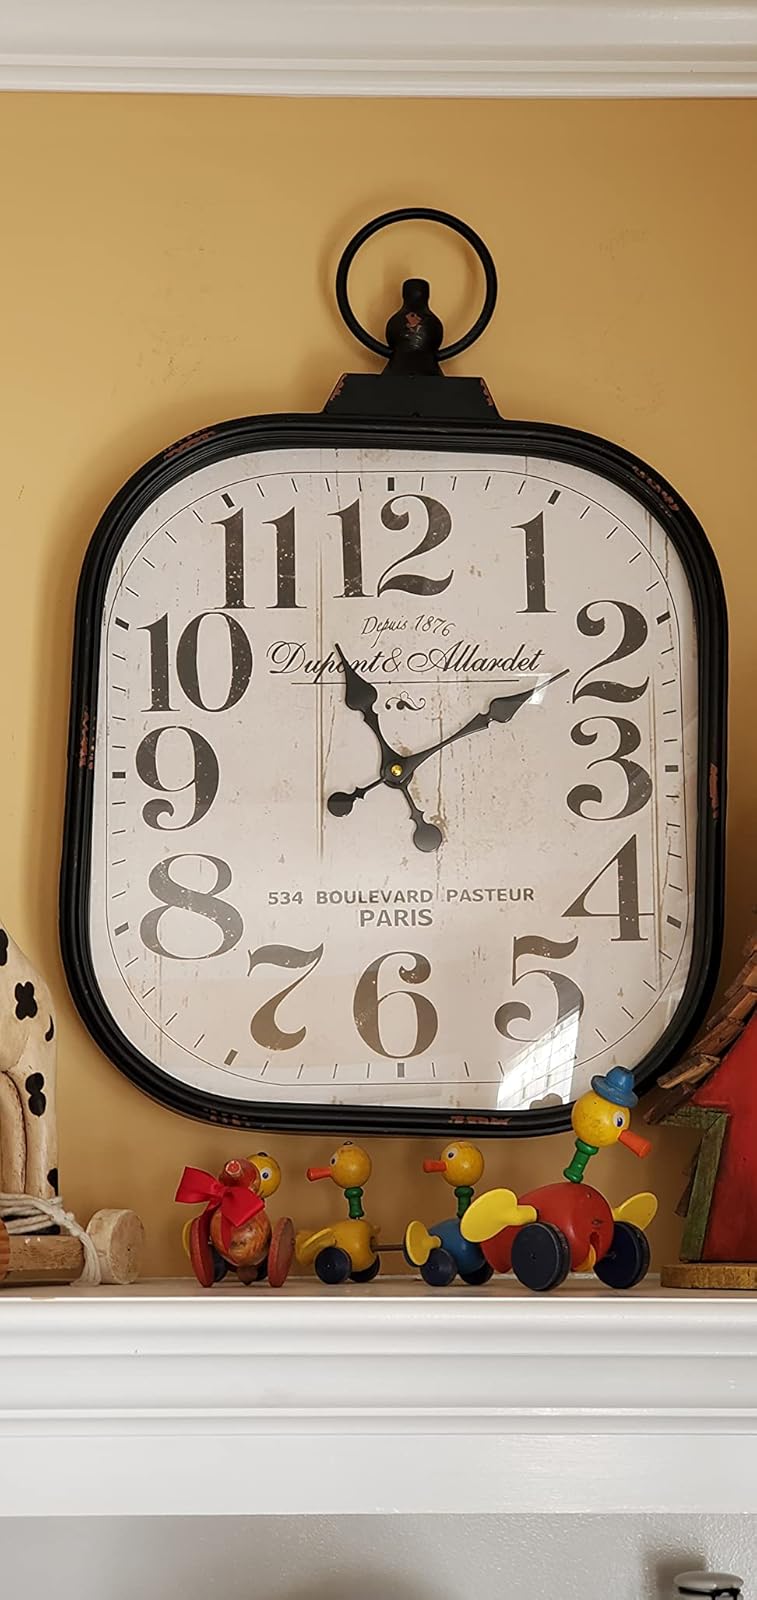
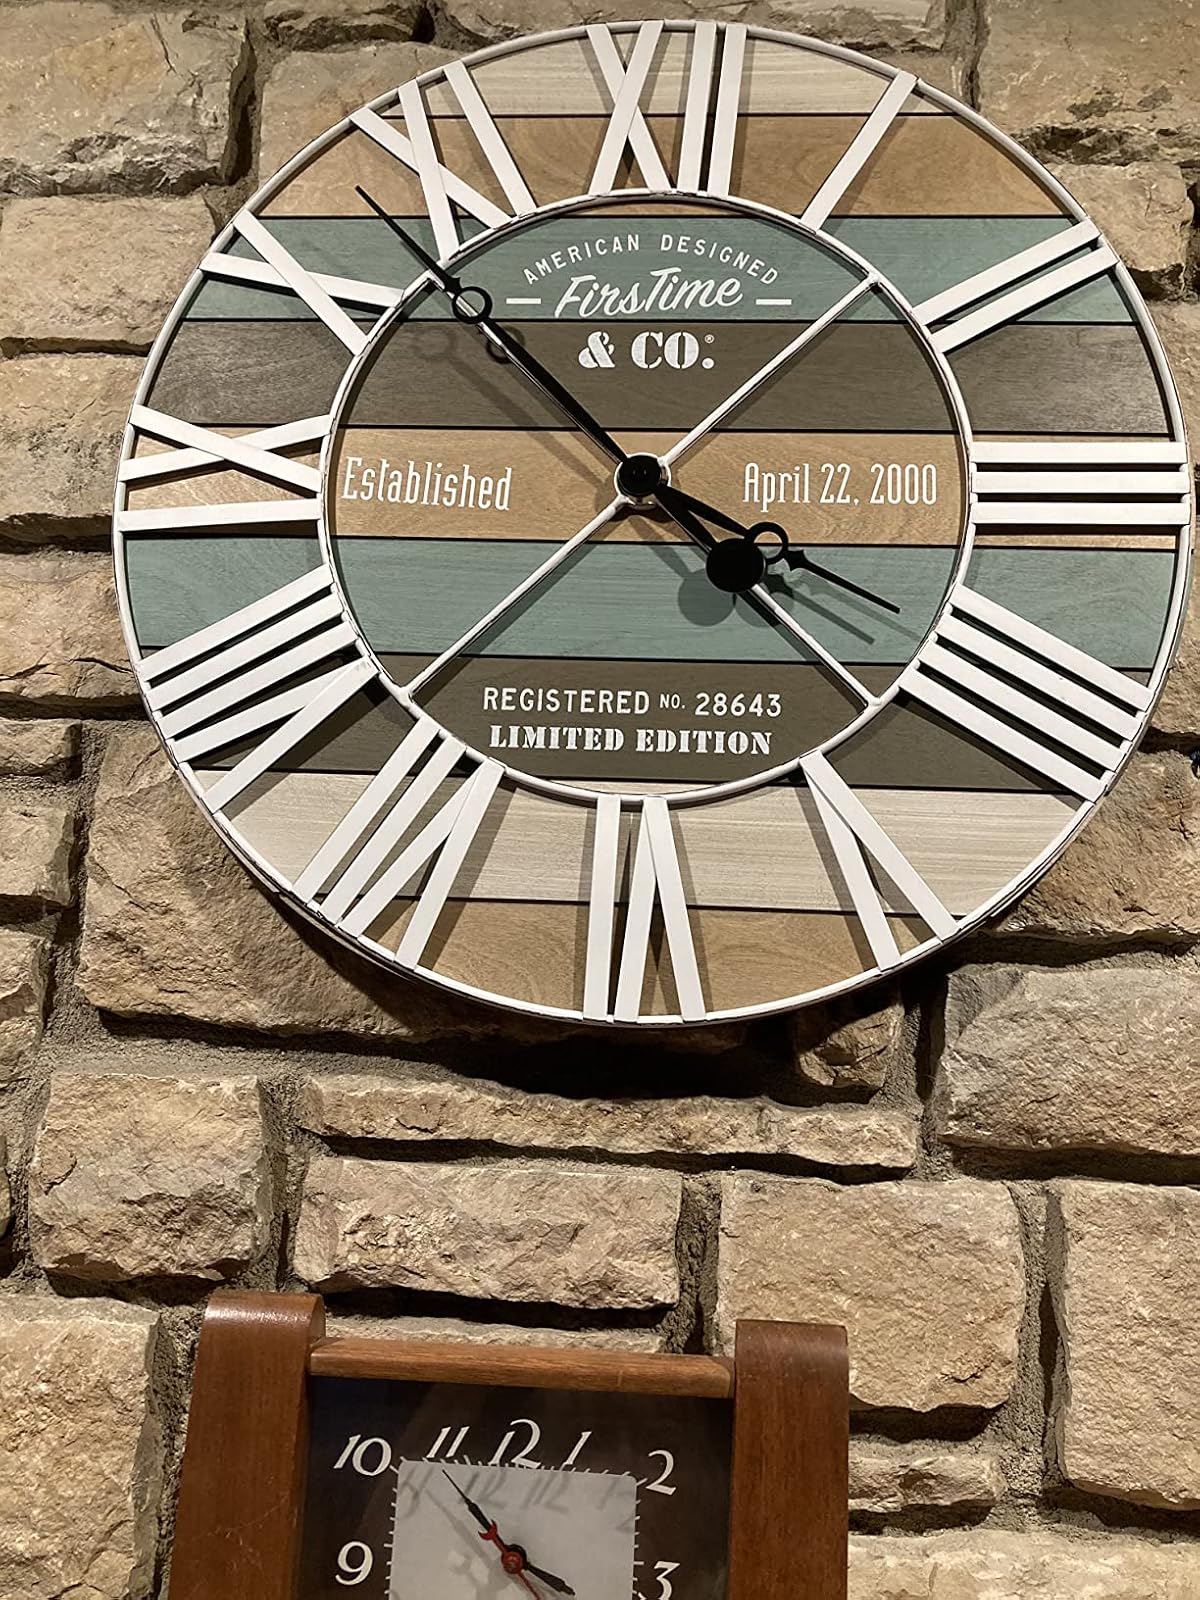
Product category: clock
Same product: no